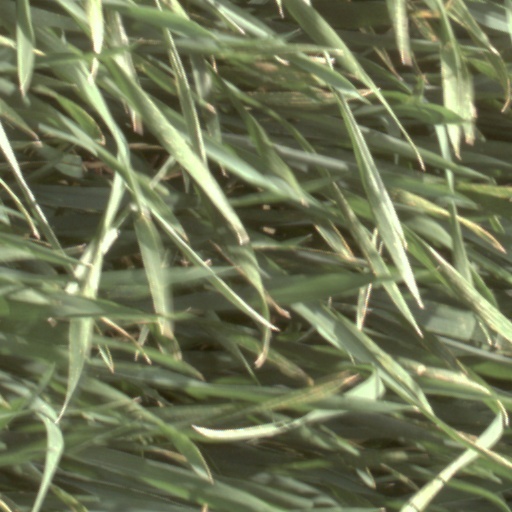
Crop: wheat